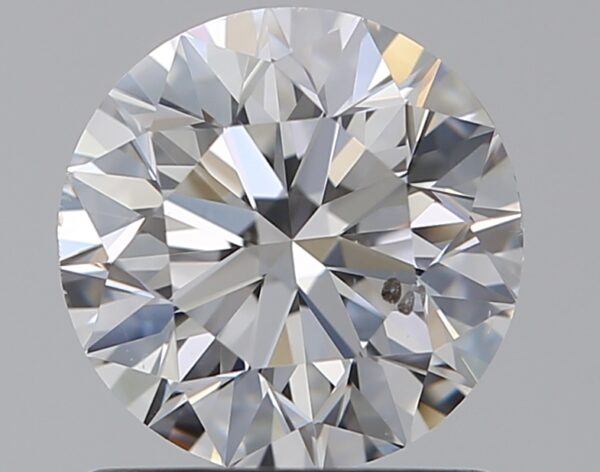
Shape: round
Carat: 1.01
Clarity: SI1
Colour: E
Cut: EX
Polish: EX
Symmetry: EX
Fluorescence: N
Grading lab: GIA
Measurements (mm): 6.34 x 6.38 x 4.02